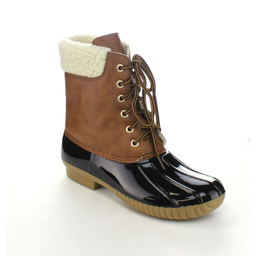
the stylish - tone rain boots puts even day - to - day looks in the spotlight .